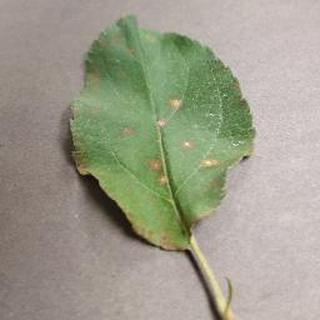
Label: apple_cedar_apple_rust